Cuocolo Trial

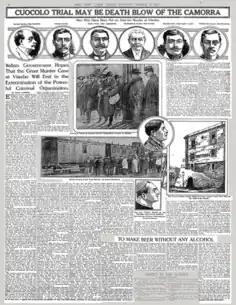
Cuocolo Trial May Be Death Blow of The Camorra. March 5, 1911, New York Times, Page 4 article.

The trial became a major media event, so much so that it can be described as an early example of a media trial, According to historian John Dickie, the trial